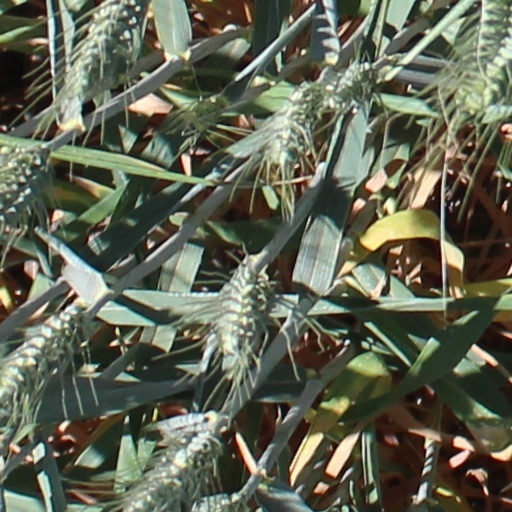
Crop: wheat